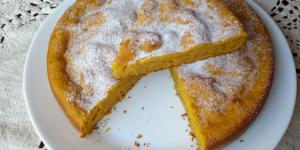
bizcochuelo de zapallo